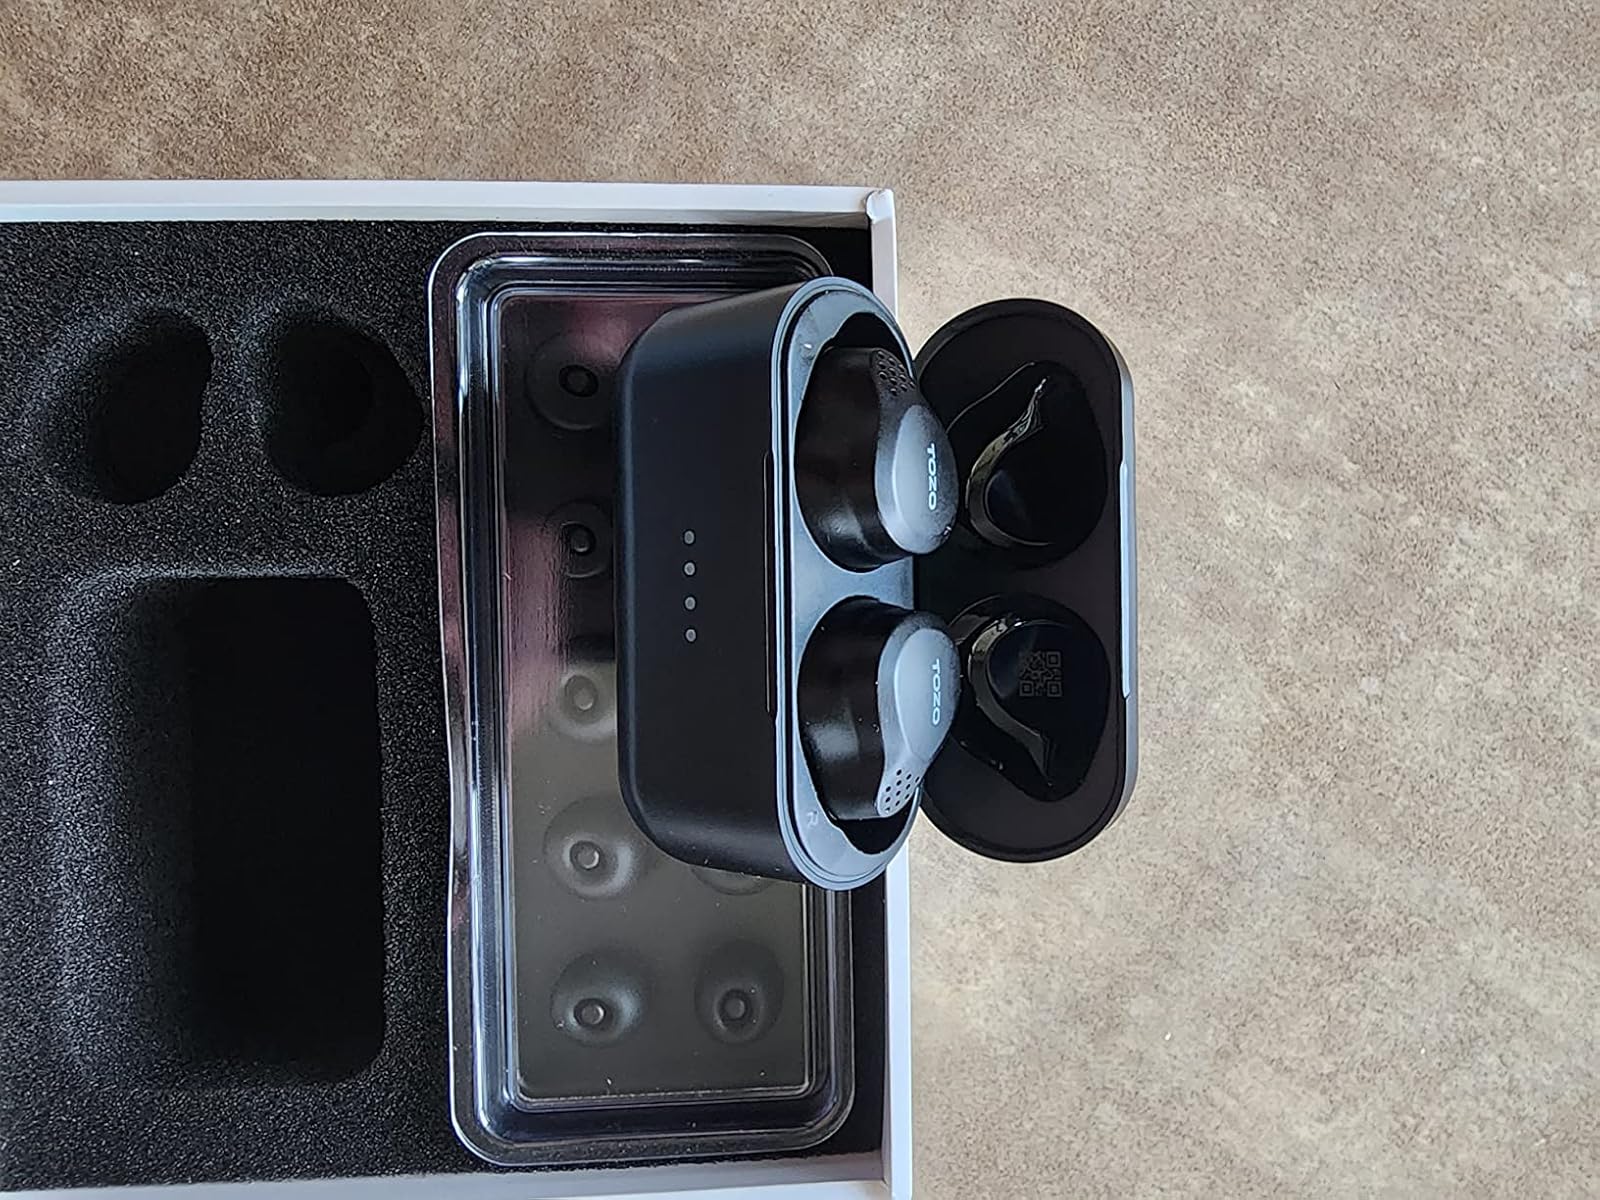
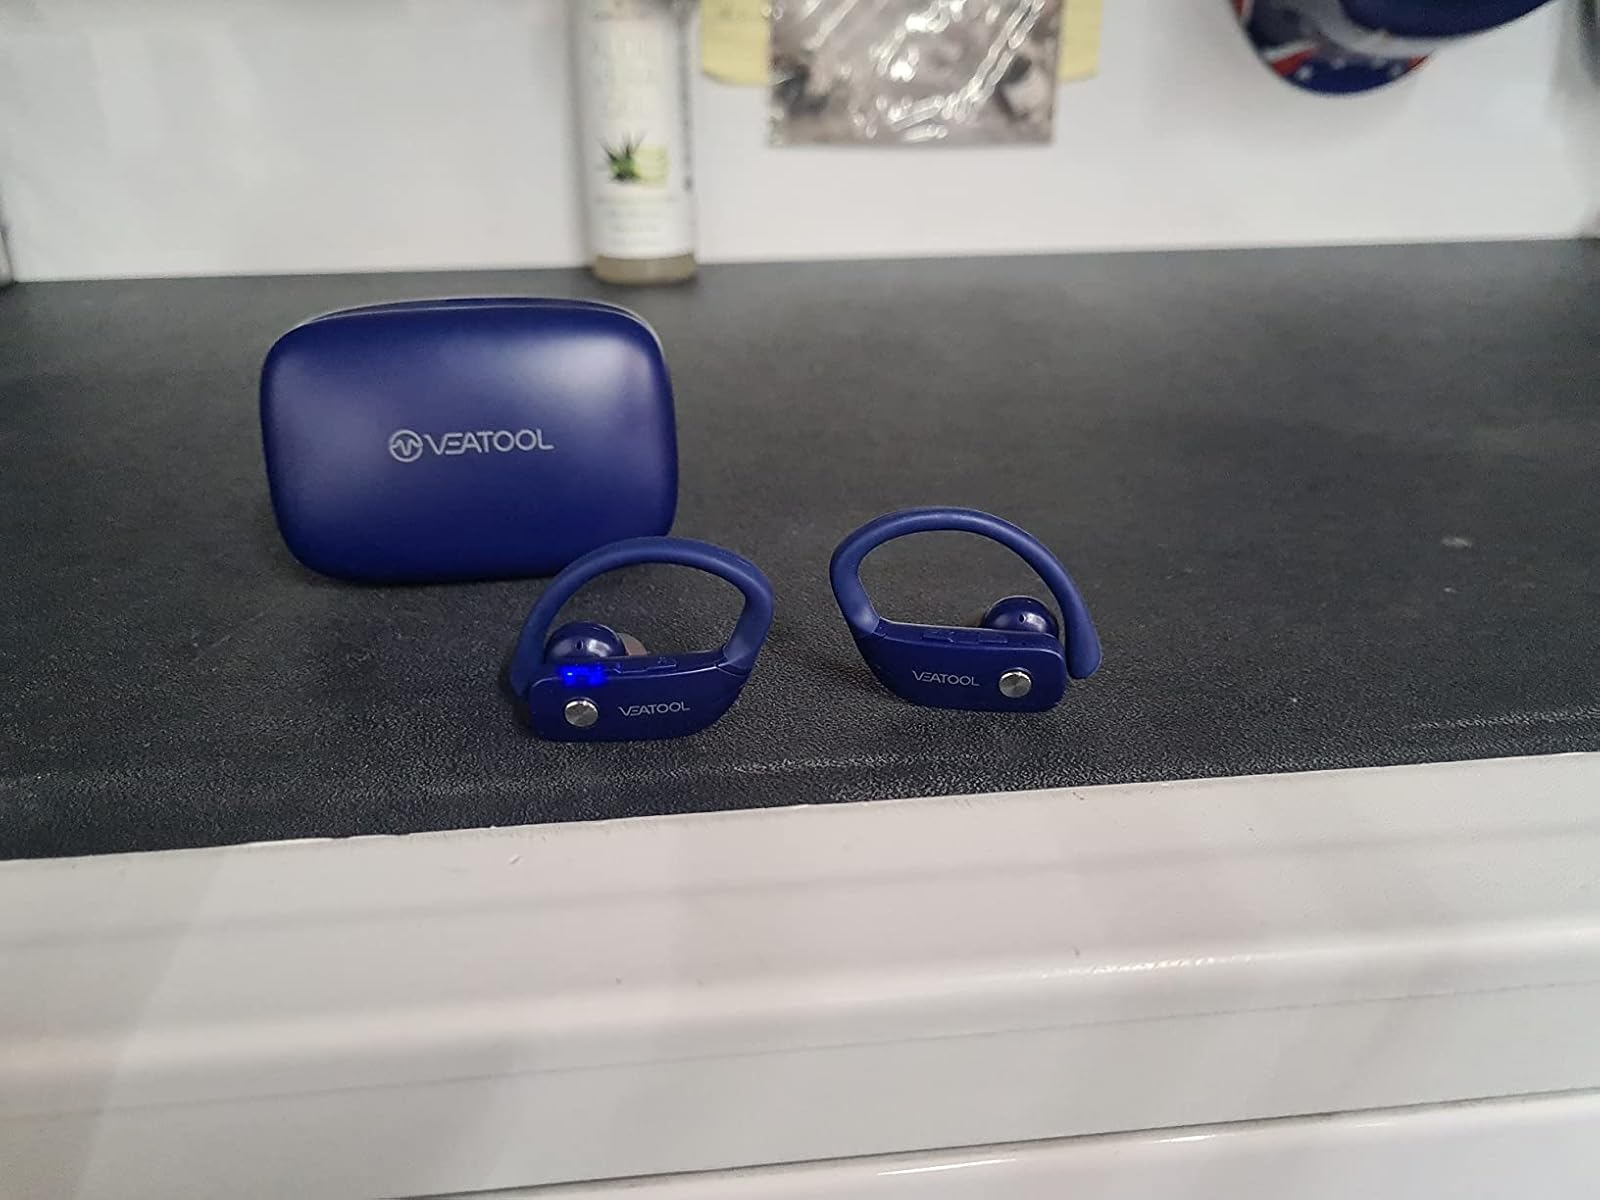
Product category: earbuds
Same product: no